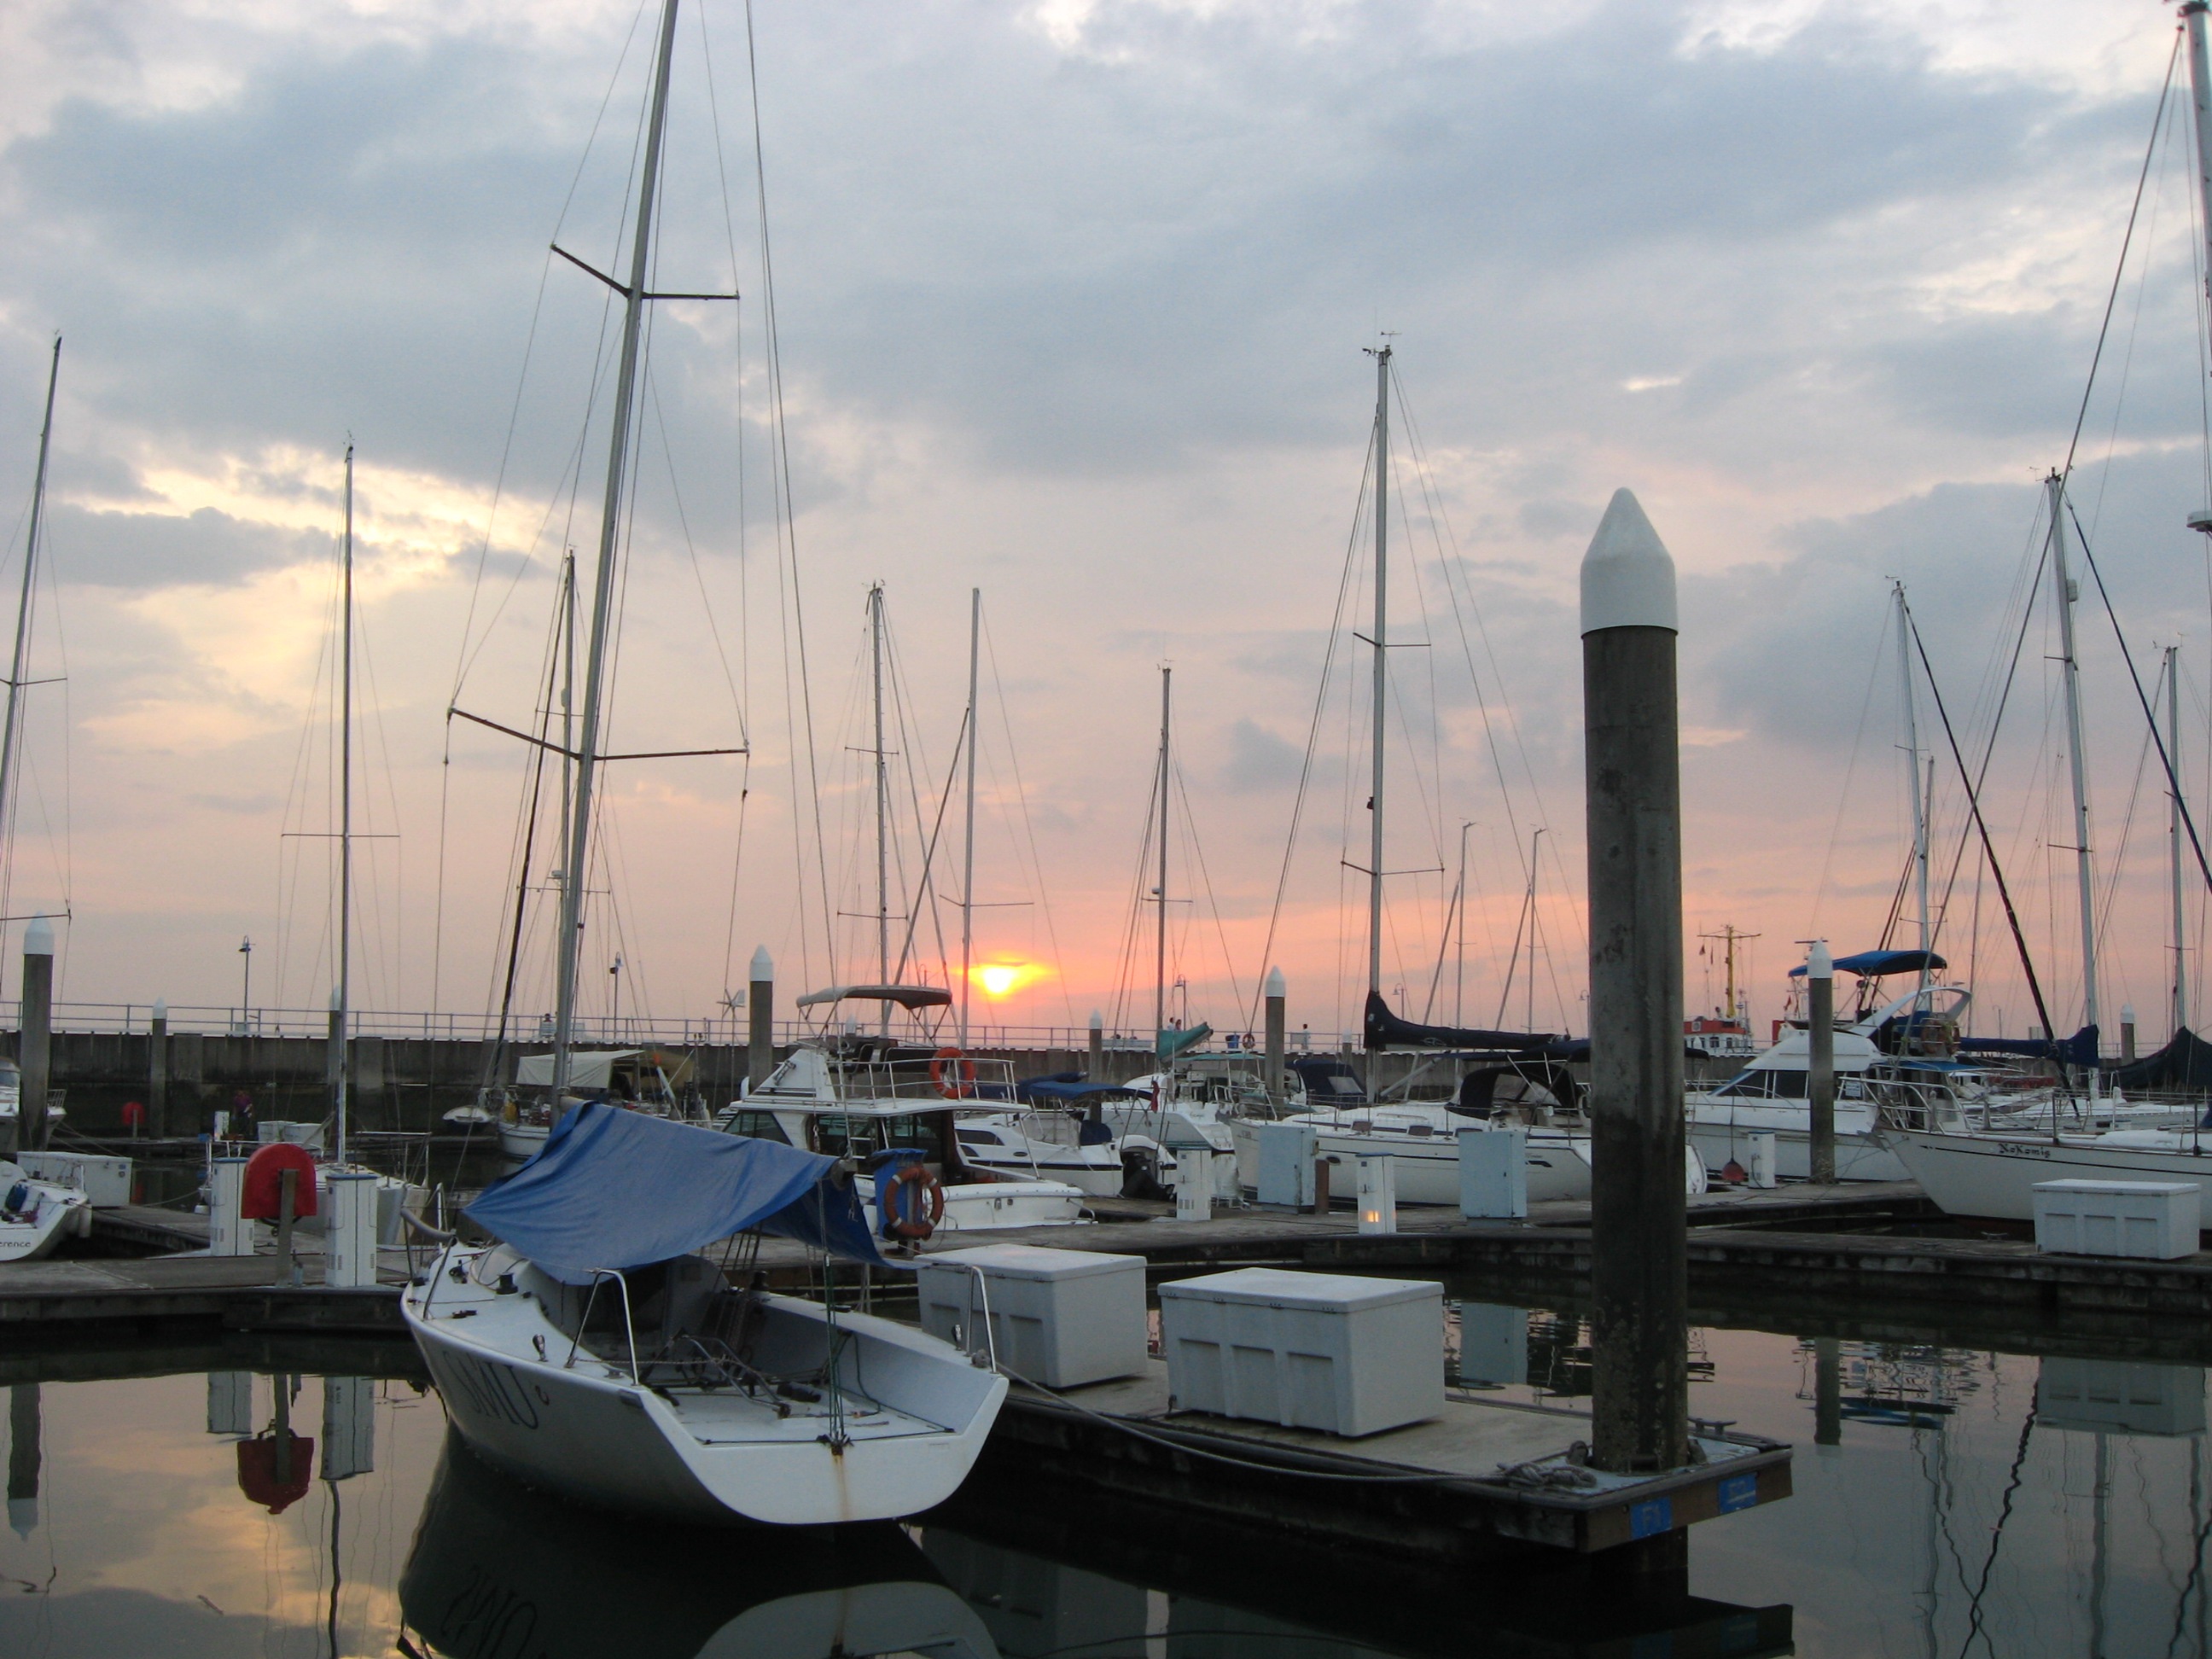
sea, dock, sunset, boat, dusk, evening, vehicle, mast, sailing, yacht, harbor, marina, port, sailboat, boats, sail